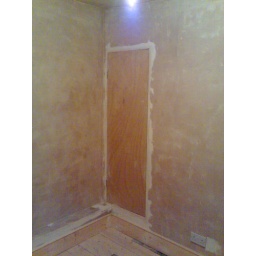
Cupboard door in new bedroom